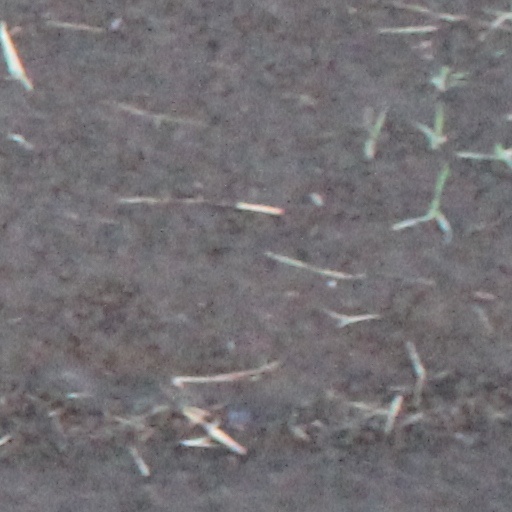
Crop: wheat